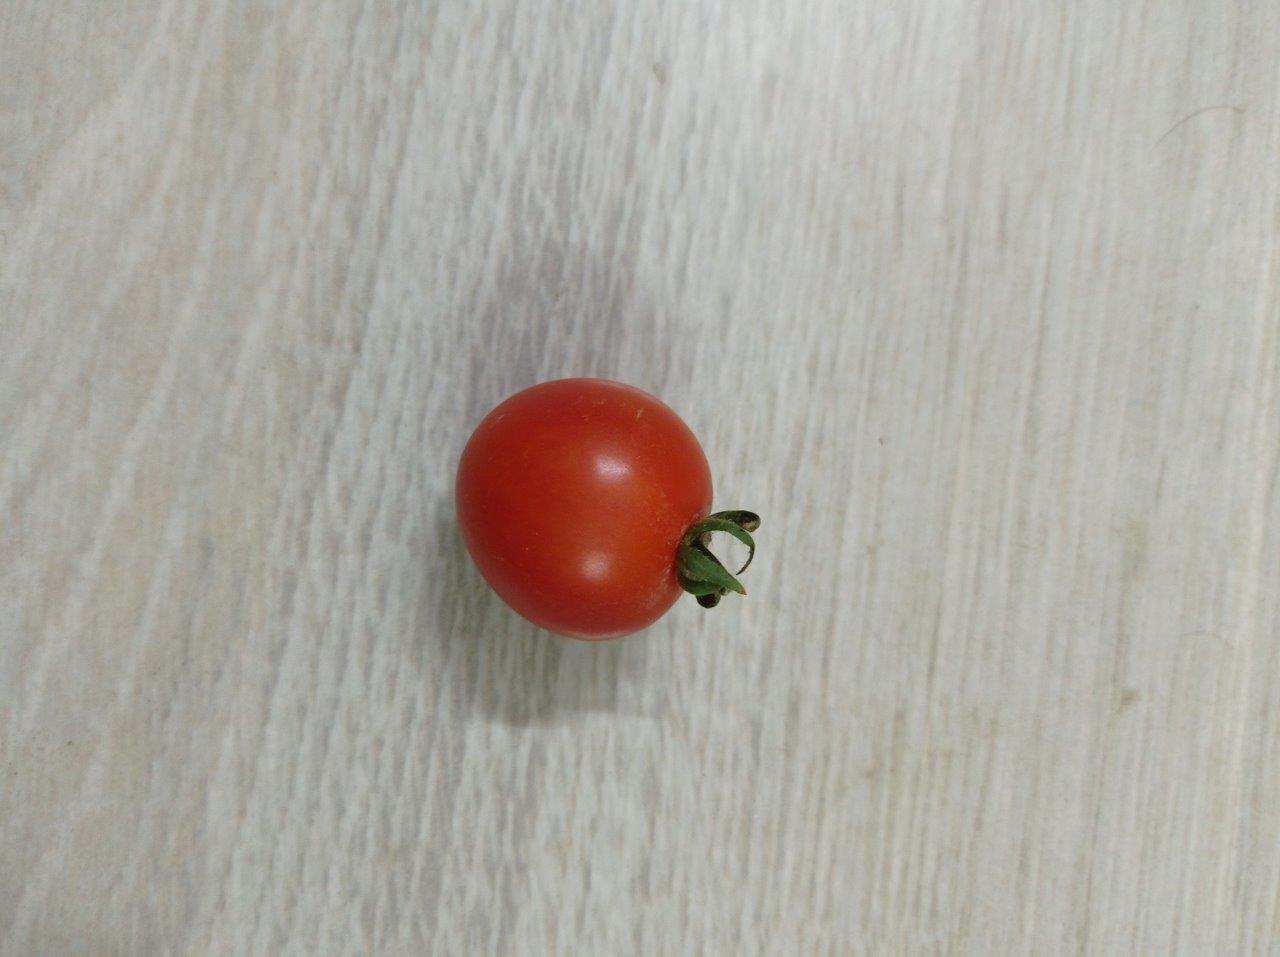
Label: Fresh